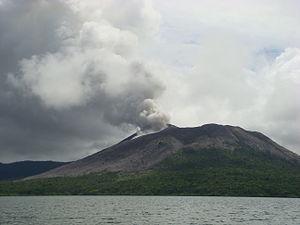
Éruption du Mont Garet en septembre 2010
Le mont Gharat, mont Garat ou mont Garet, est un volcan du Vanuatu situé dans le centre de l'île de Gaua.